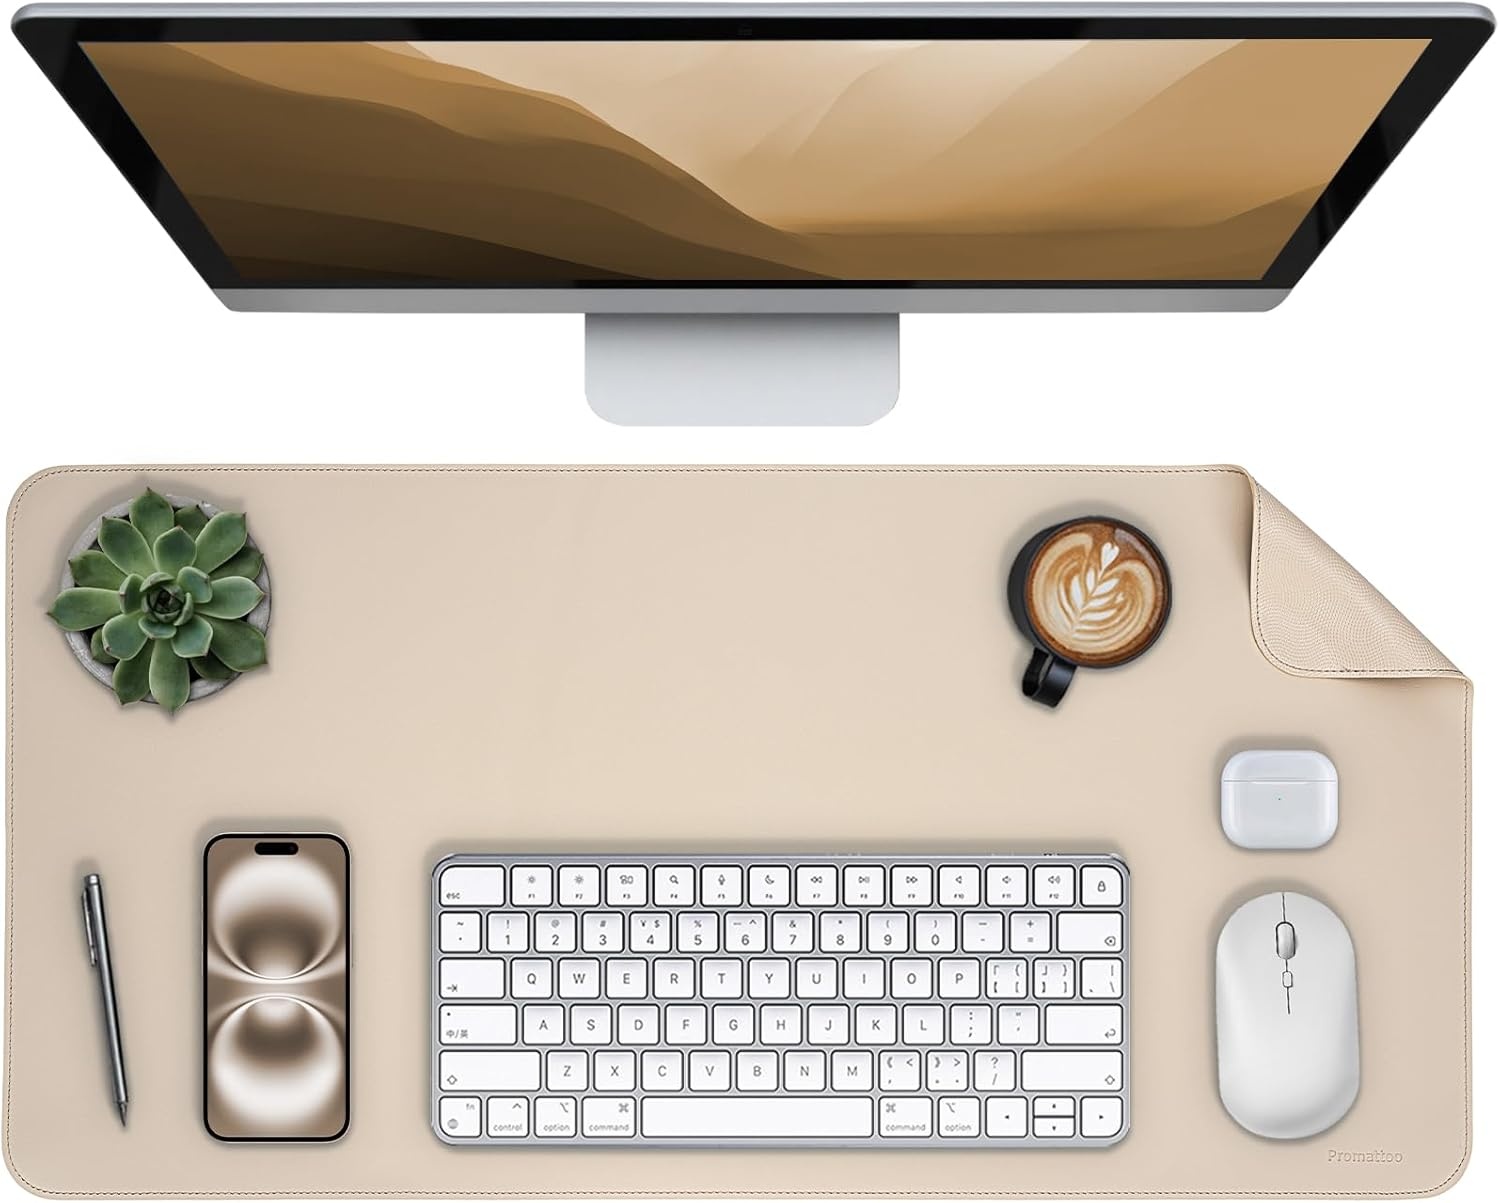
Oversized Non-Slip Desk Pad Protector – Grips Desk Firmly, Anti-Slip Like You've Never Seen! Vegan Leather Waterproof Laptop Mat for Keyboard & Mouse – Large Office Pad– Warm Beige
Brand: AFRICA Office Supplies Shop
Overview Material : Faux Leather Size : 23.6" x 13.7" Color : Warm Beige Brand : PROMATTOO Shape : Rectangular About this item 【Upgraded Anti-Slip Base – Stays Firmly in Place】 This leather desk protector mat features a textured anti-slip base that grips your desk better than traditional PU desk pads. Whether you’re typing, writing, or gaming, the desk mat laptop stays flat and stable on wood, glass, or metal desktops—ideal for all-day use. 【10 Elegant Colors – Match Any Style】 Elevate your setup with this faux leather desk pad, available in 10 modern colors to suit your space. Whether you prefer a professional leather office pad or a cozy laptop desk mat, Promattoo offers style and function in one. 【7 Sizes – From Compact to Executive Desks】 Our desk pad protector large is available in 7 sizes to fit any workspace. From small study corners to wide office tables, it works perfectly as a desk pad for laptop, keyboard, and mouse, helping you stay organized and productive. 【Multi-Purpose Use – More Than a Desk Pad】 Designed for versatility, this laptop pad for desk doubles as a writing surface, mouse pad, or leather desk protector. Use it for work, school, or home—it’s ideal for journaling, browsing, gaming, or makeup application. 【Gift-Ready Tube – Premium Desk Upgrade】 Arrives rolled in a kraft tube—ready for gifting. A thoughtful choice for coworkers, students, or remote workers. This waterproof desk pad not only protects your surface but also adds texture and sophistication to your setup.
Category: Office Supplies > Desk Pads & Blotters